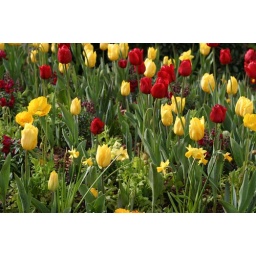
Red and Yellow Tulips from the flower boxes at Fisherman wharf in San Fransisco.